Alliance of the Hearts of Jesus and Mary

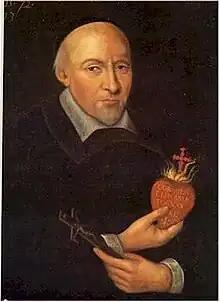
John Eudes (1601–1680) was called the "father, teacher and first apostle" of devotions to the Hearts of Jesus and Mary by two popes.

While devotion to the heart of Mary cannot be traced to the early centuries of Christian history, it is mentioned in the Gospel of Luke and in commentaries by the Fathers of the Church. Though devotion to the heart of Mary was practiced by some individuals such as Anselm of Canterbury, it did not become widespread until the seventeenth century under the influence of Saint John Eudes.